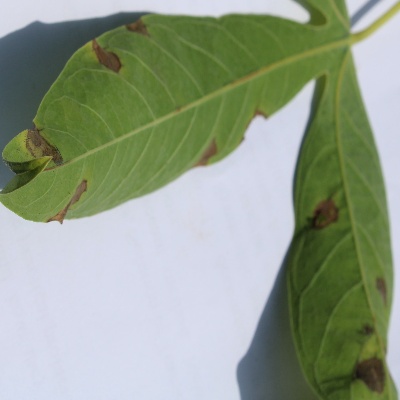
Crop: Cassava
Condition: brown spot